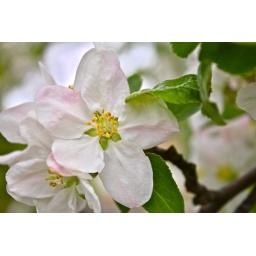
On the apple tree in my yard.